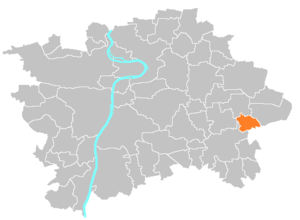
Le quartier de Koloděje fait partie de l'arrondissement de Prague 9, en République tchèque. Il y a 40 rues et 400 adresses pour 1225 habitants.